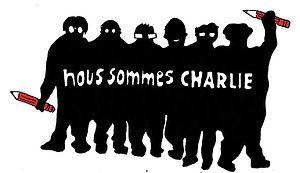
Nous sommes Charlie - Les étudiants du CESAN rendent hommage. Español: Eslogan ""Nous sommes Charlie"" - Los estudiantes de CESAN (Centre d'Enseignement Spécialisé des Arts Narratifs) rinden su homenaje a las víctimas de Charlie Hebdo (de izquierda a derecha: Cabu, Wolinski, Tignous, Oncle Bernard, Charb, Honoré)."